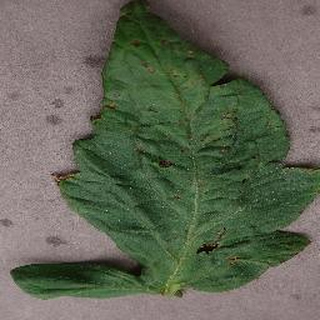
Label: tomato_bacterial_spot